Carrie Lam

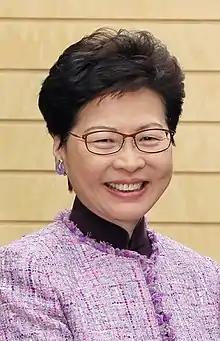
Lam in 2019

Carrie Lam Cheng Yuet-ngor ( Cheng; ; born 13 May 1957) is a retired Hong Kong politician who served as the fourth Chief Executive of Hong Kong from 2017 to 2022, after serving as Chief Secretary for Administration for five years.